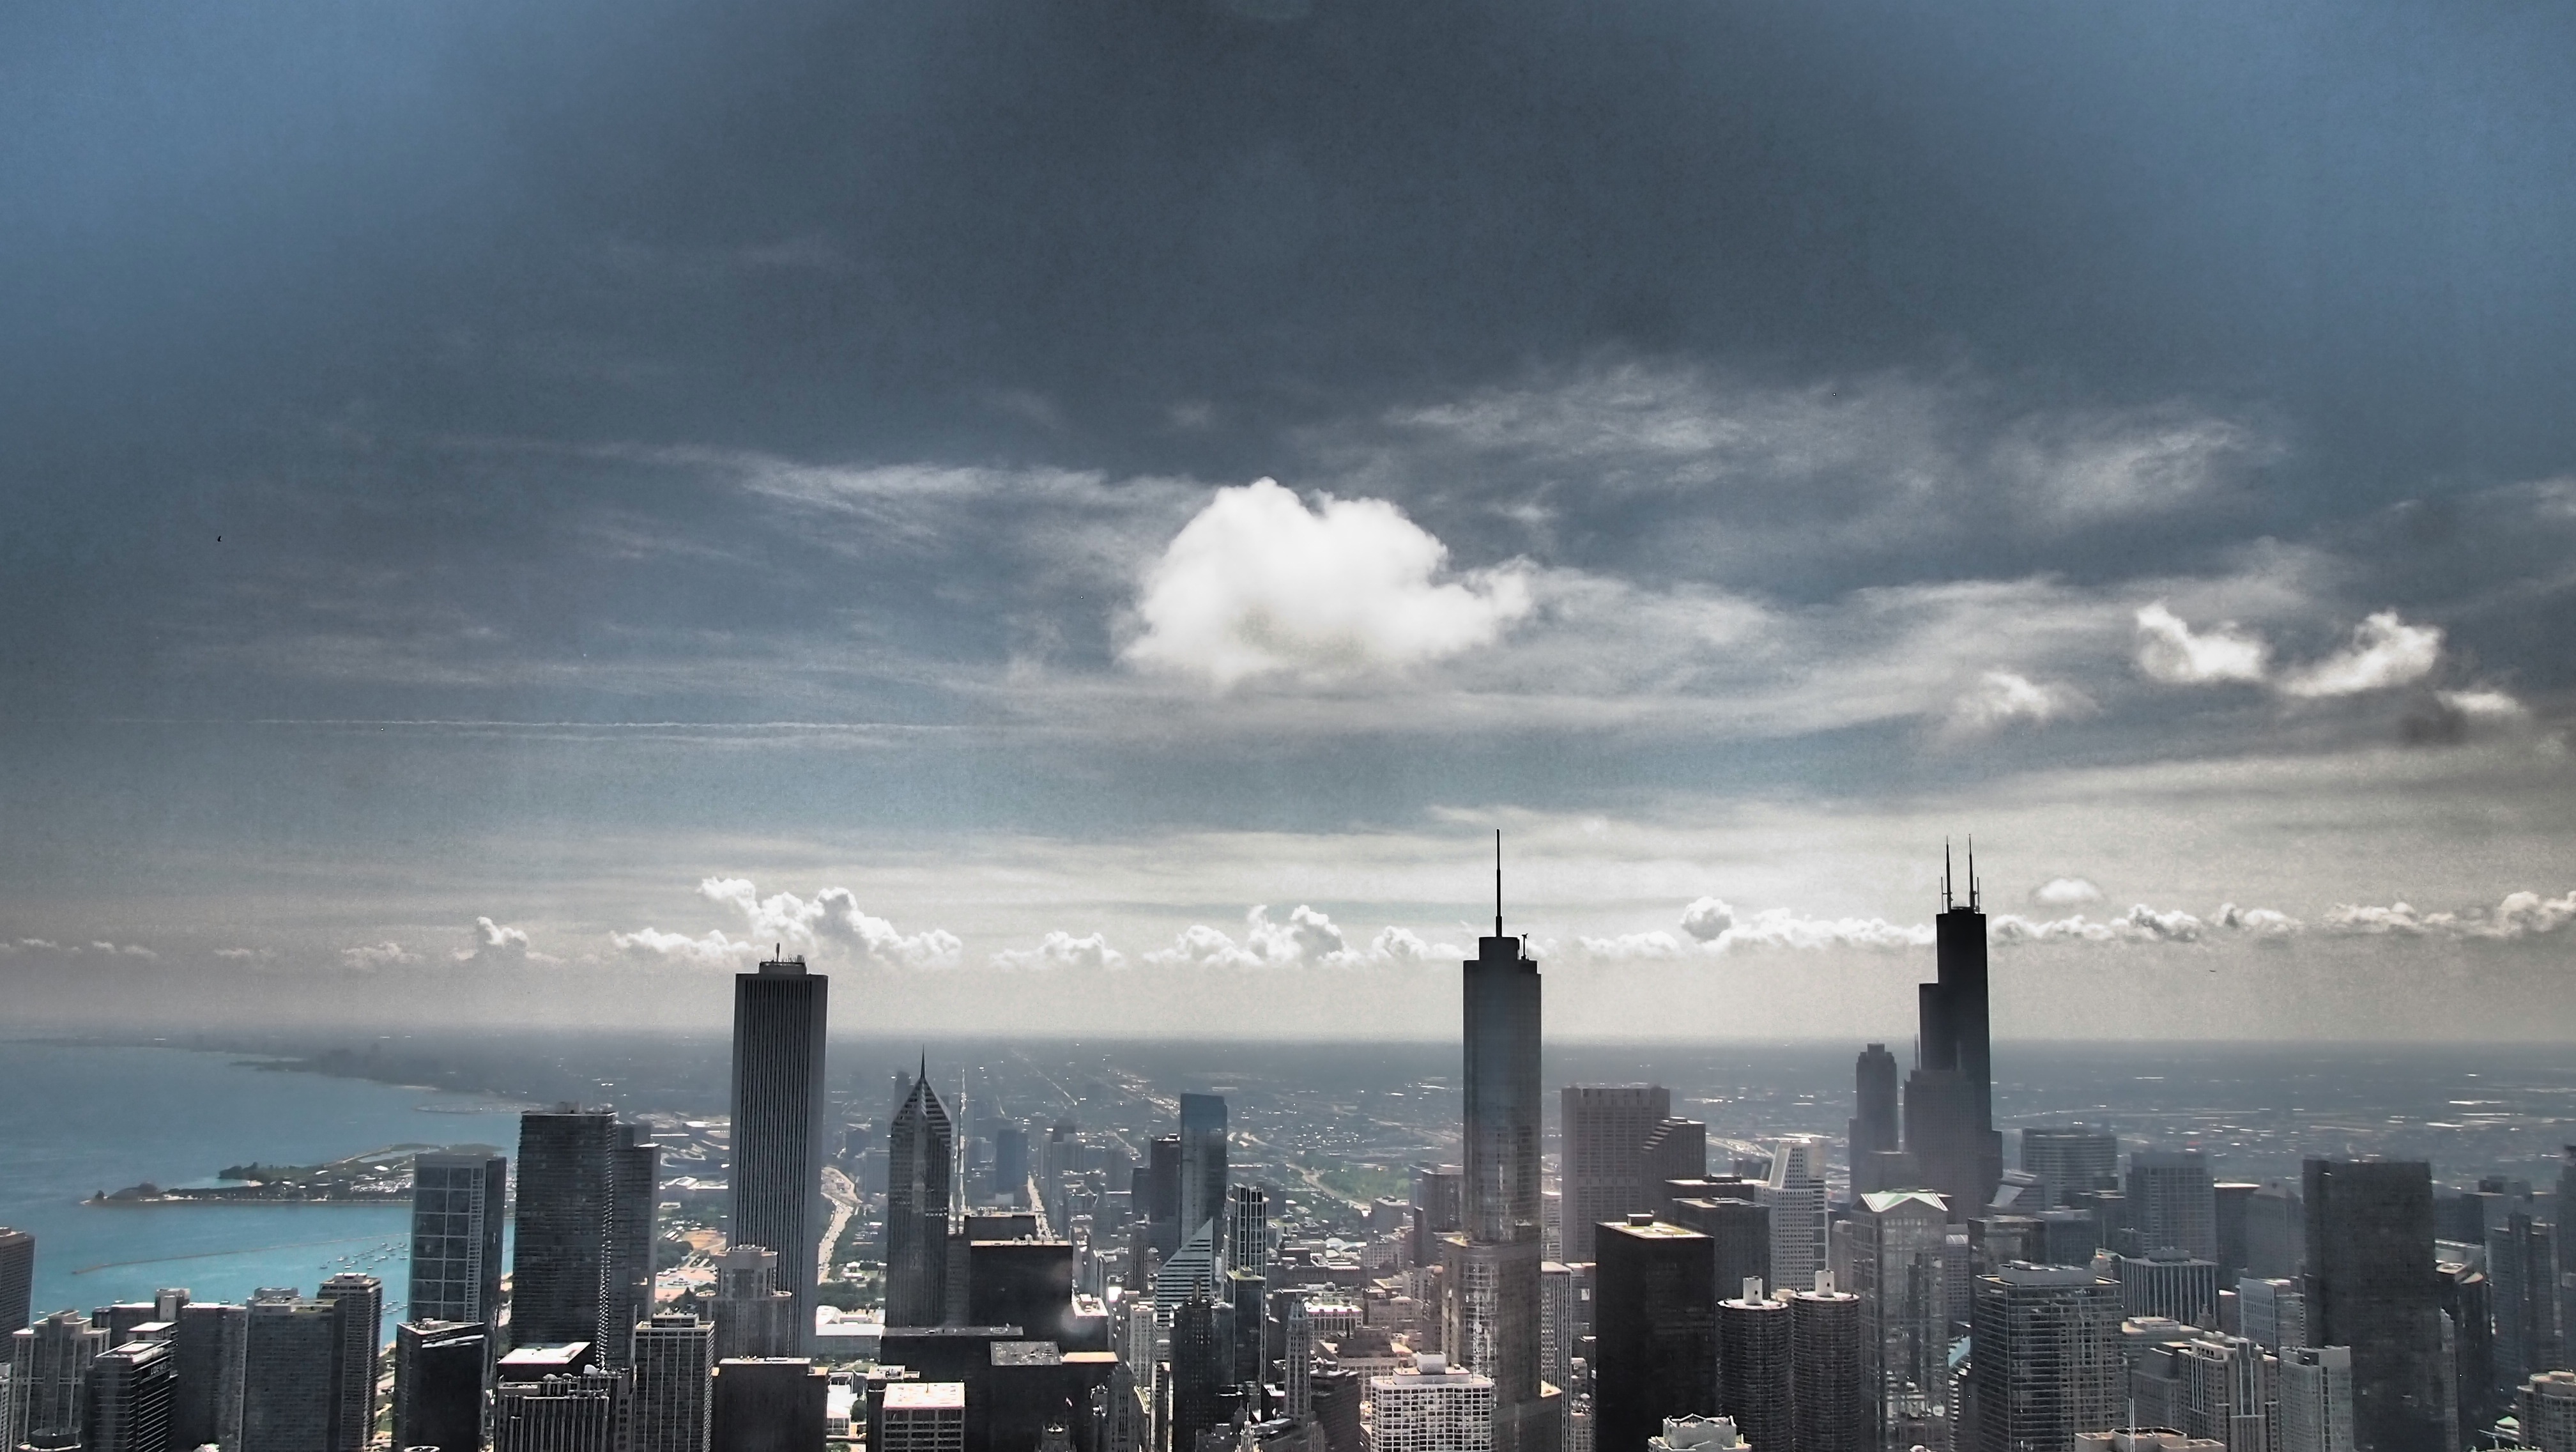
horizon, cloud, sky, skyline, city, atmosphere, skyscraper, cityscape, dusk, evening, weather, chicago, metropolis, atmospheric phenomenon, human settlement, atmosphere of earth